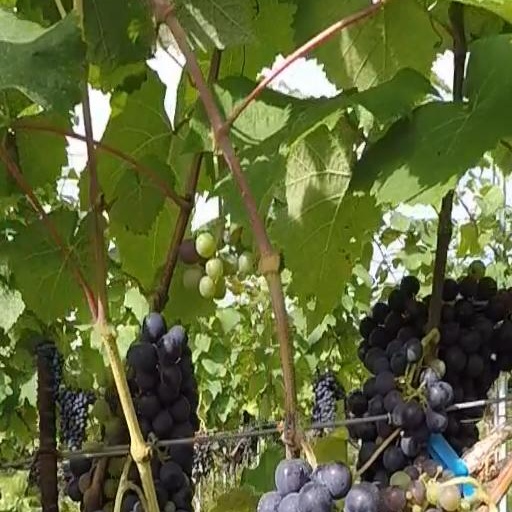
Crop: grape